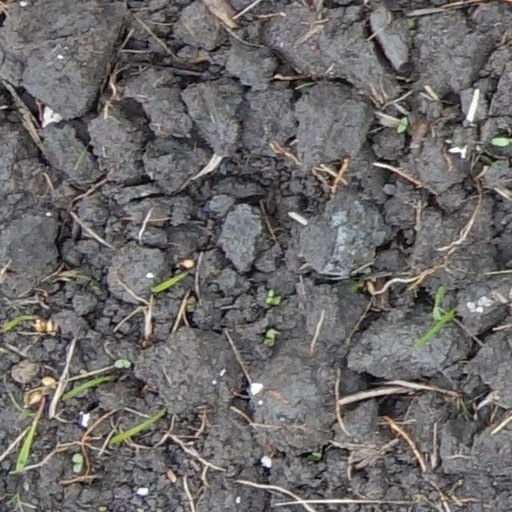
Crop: wheat